6th Armored Division (People's Republic of China)

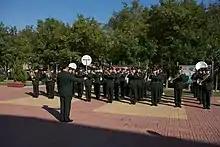
The divisional band during a performance in October 2012.

In 1989 the division actively took part in the enforced martial law and the crackdown on protests in Beijing along with the other units from 38th Army.